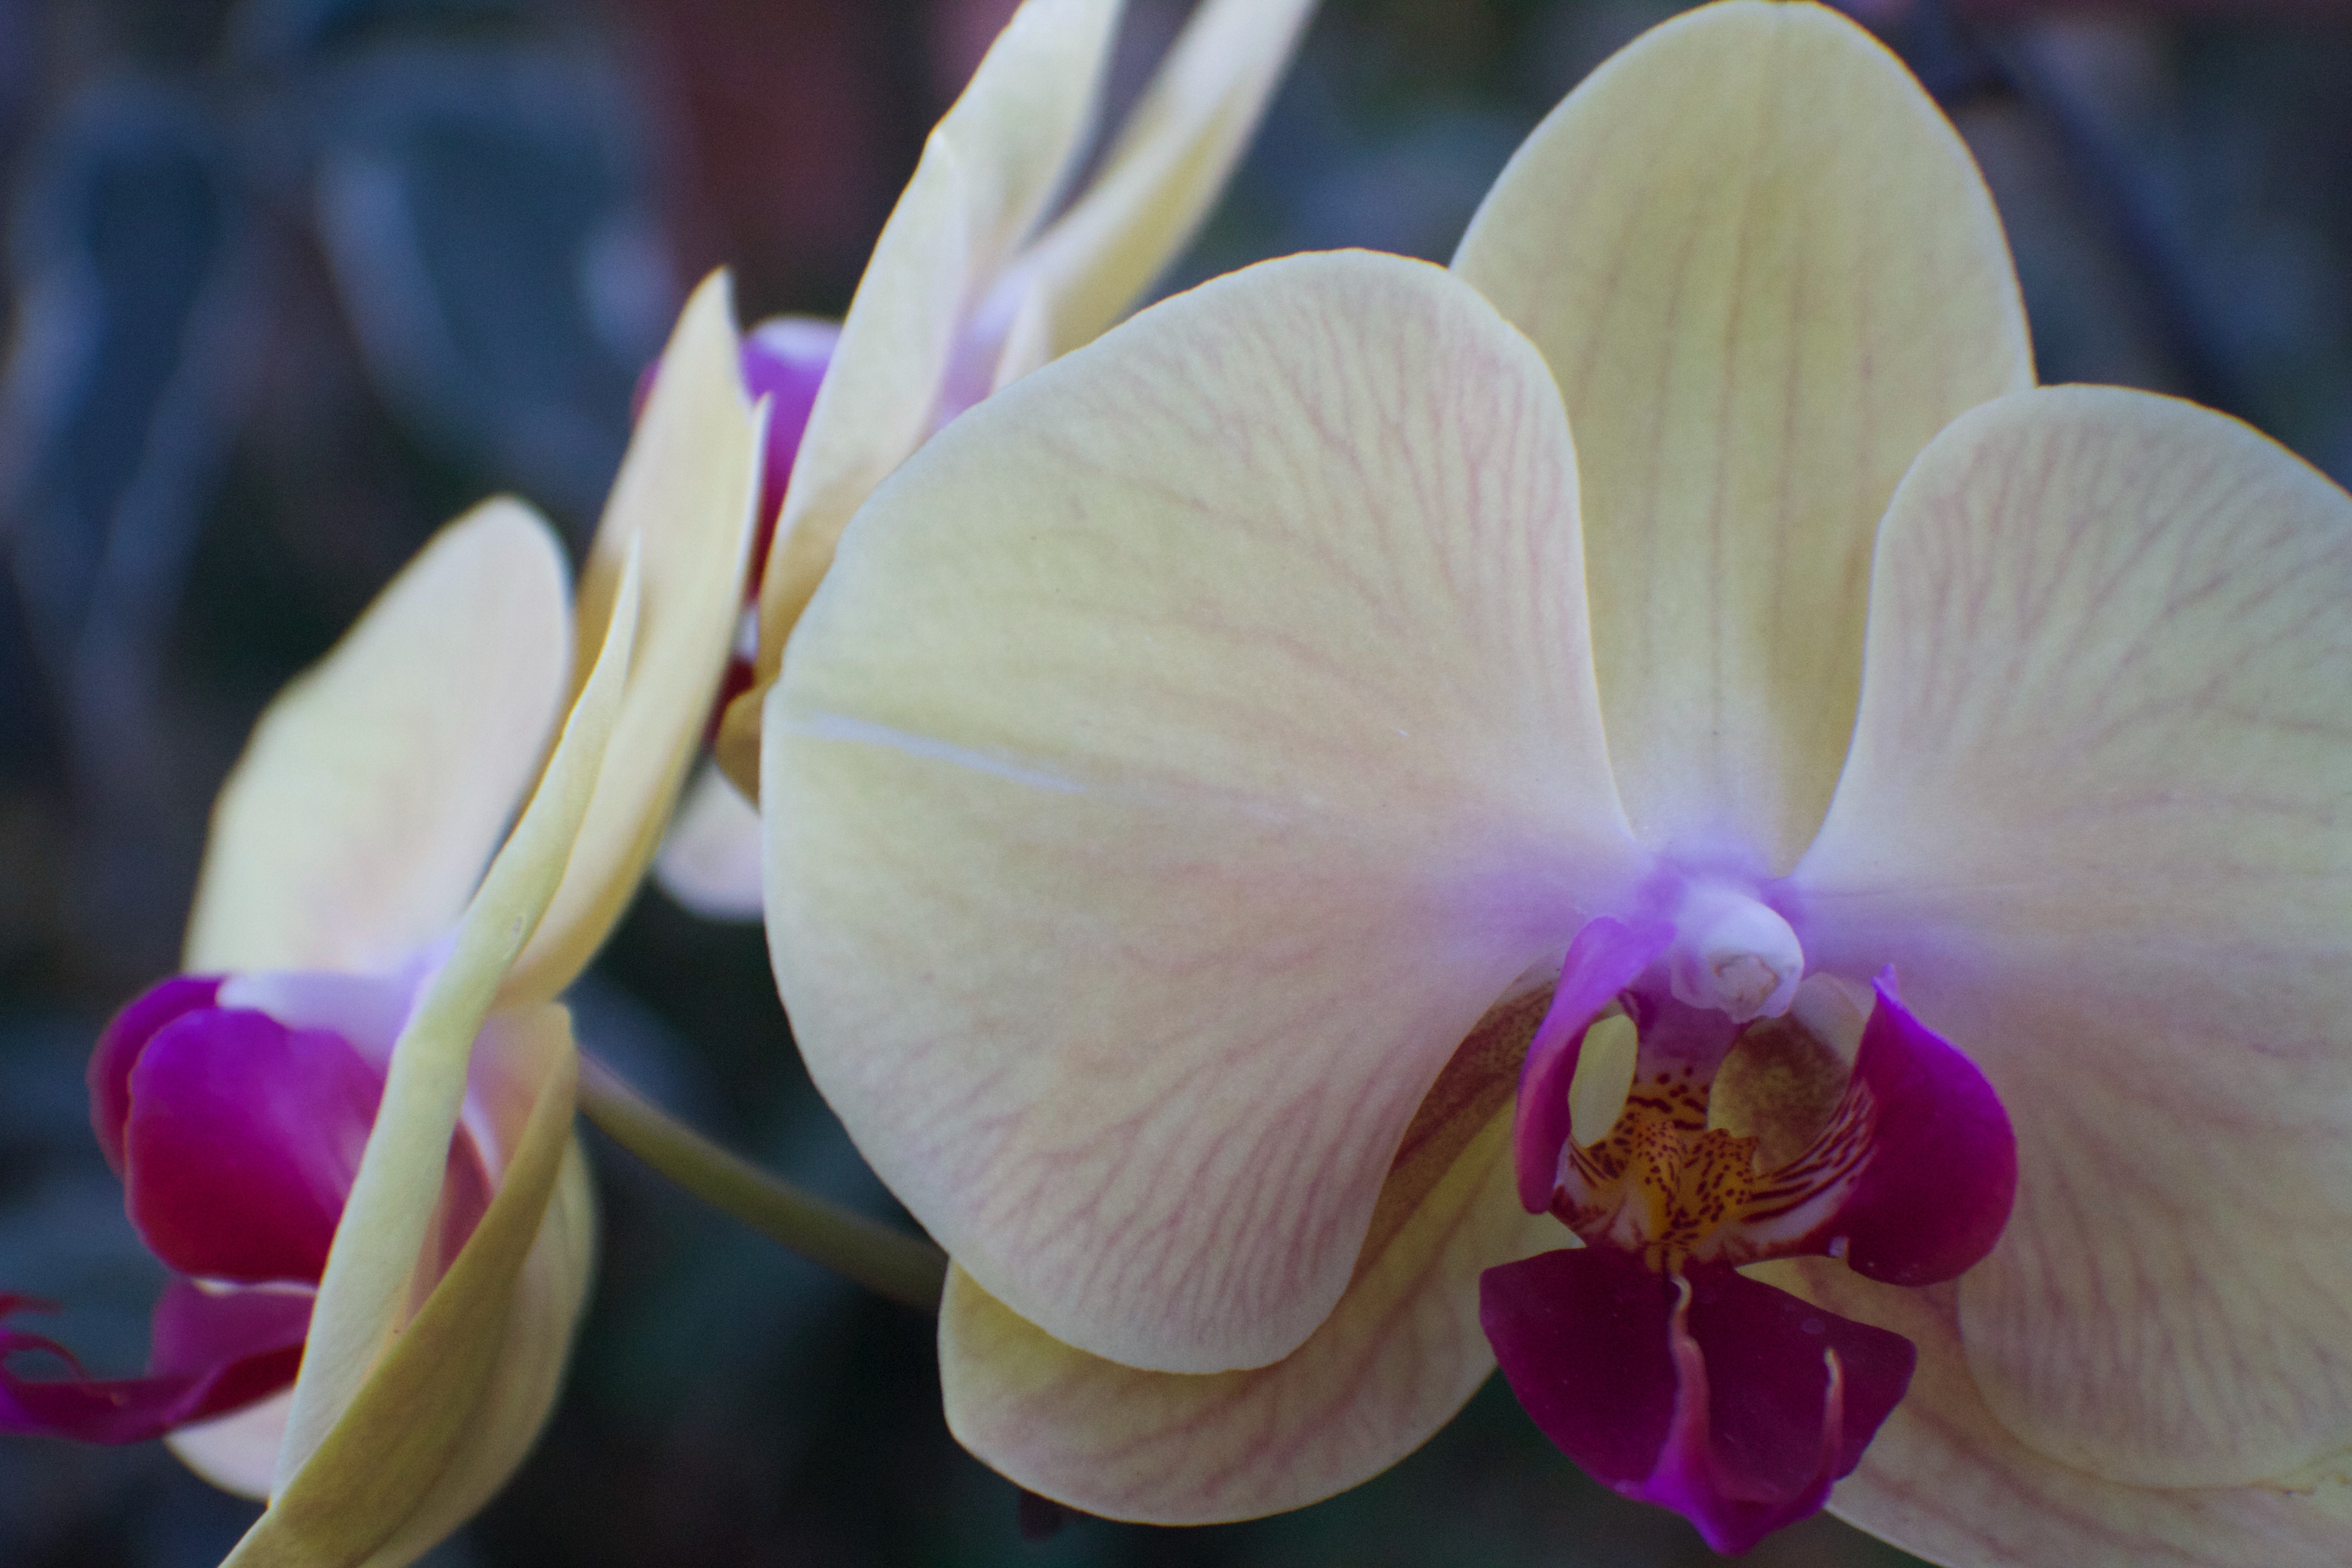
blossom, plant, flower, petal, botany, flora, orchid, close up, macro photography, flowering plant, cattleya, land plant, moth orchid, christmas orchid, cattleya labiata